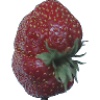
Label: Strawberry Wedge 1